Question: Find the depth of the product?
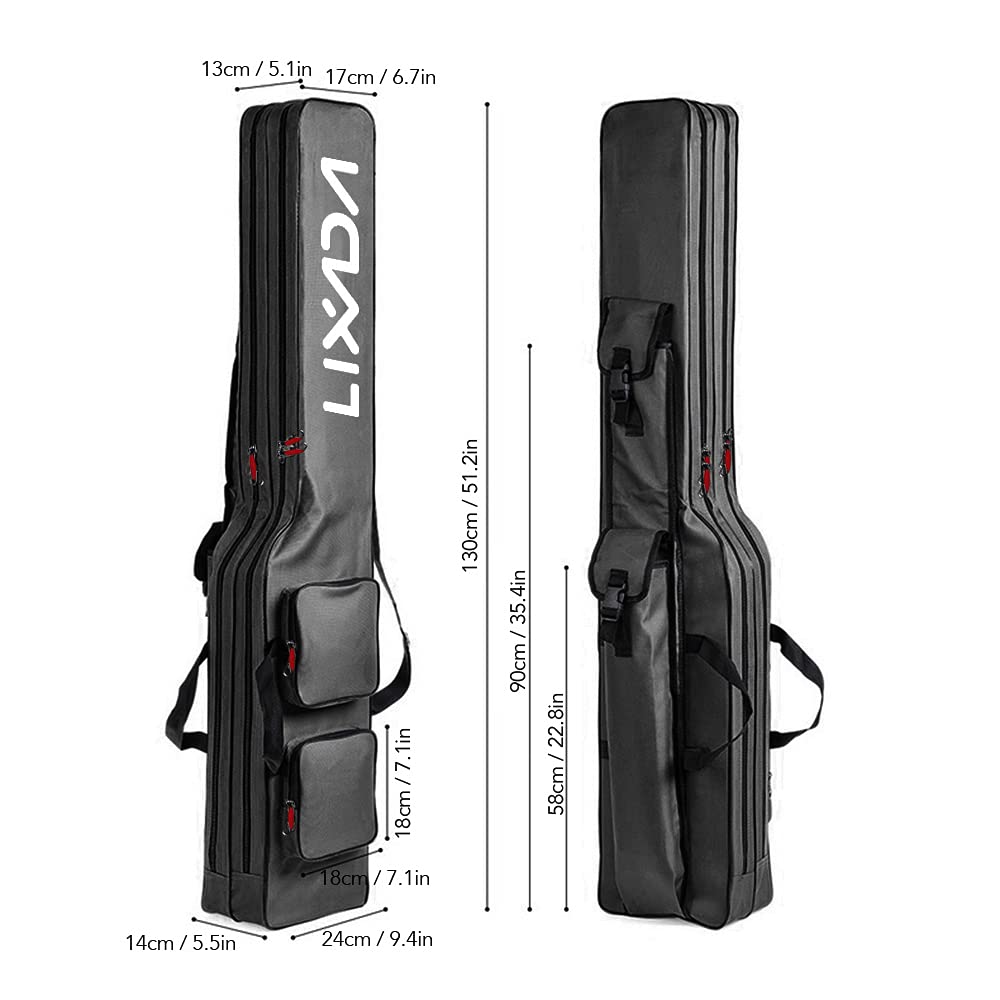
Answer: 90.0 centimetre